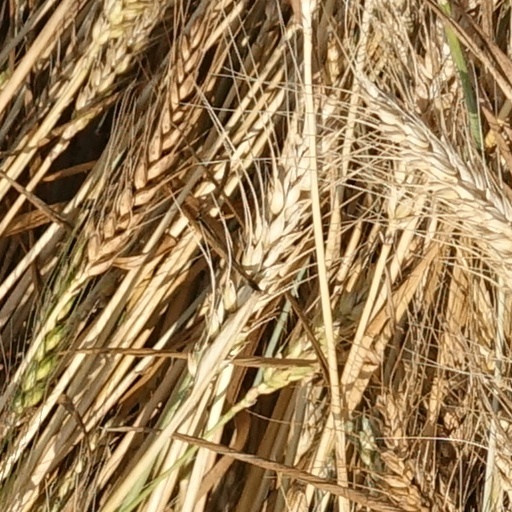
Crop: wheat